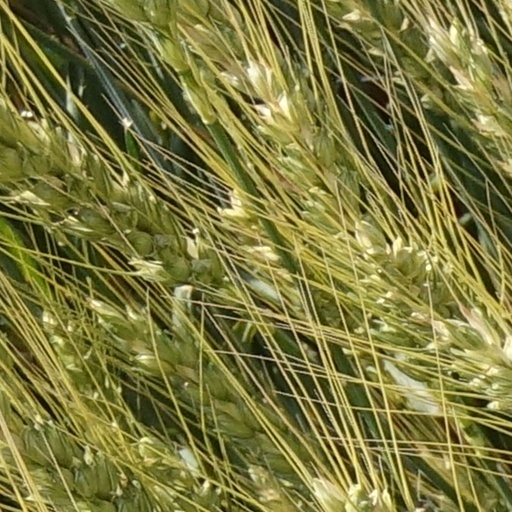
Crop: wheat